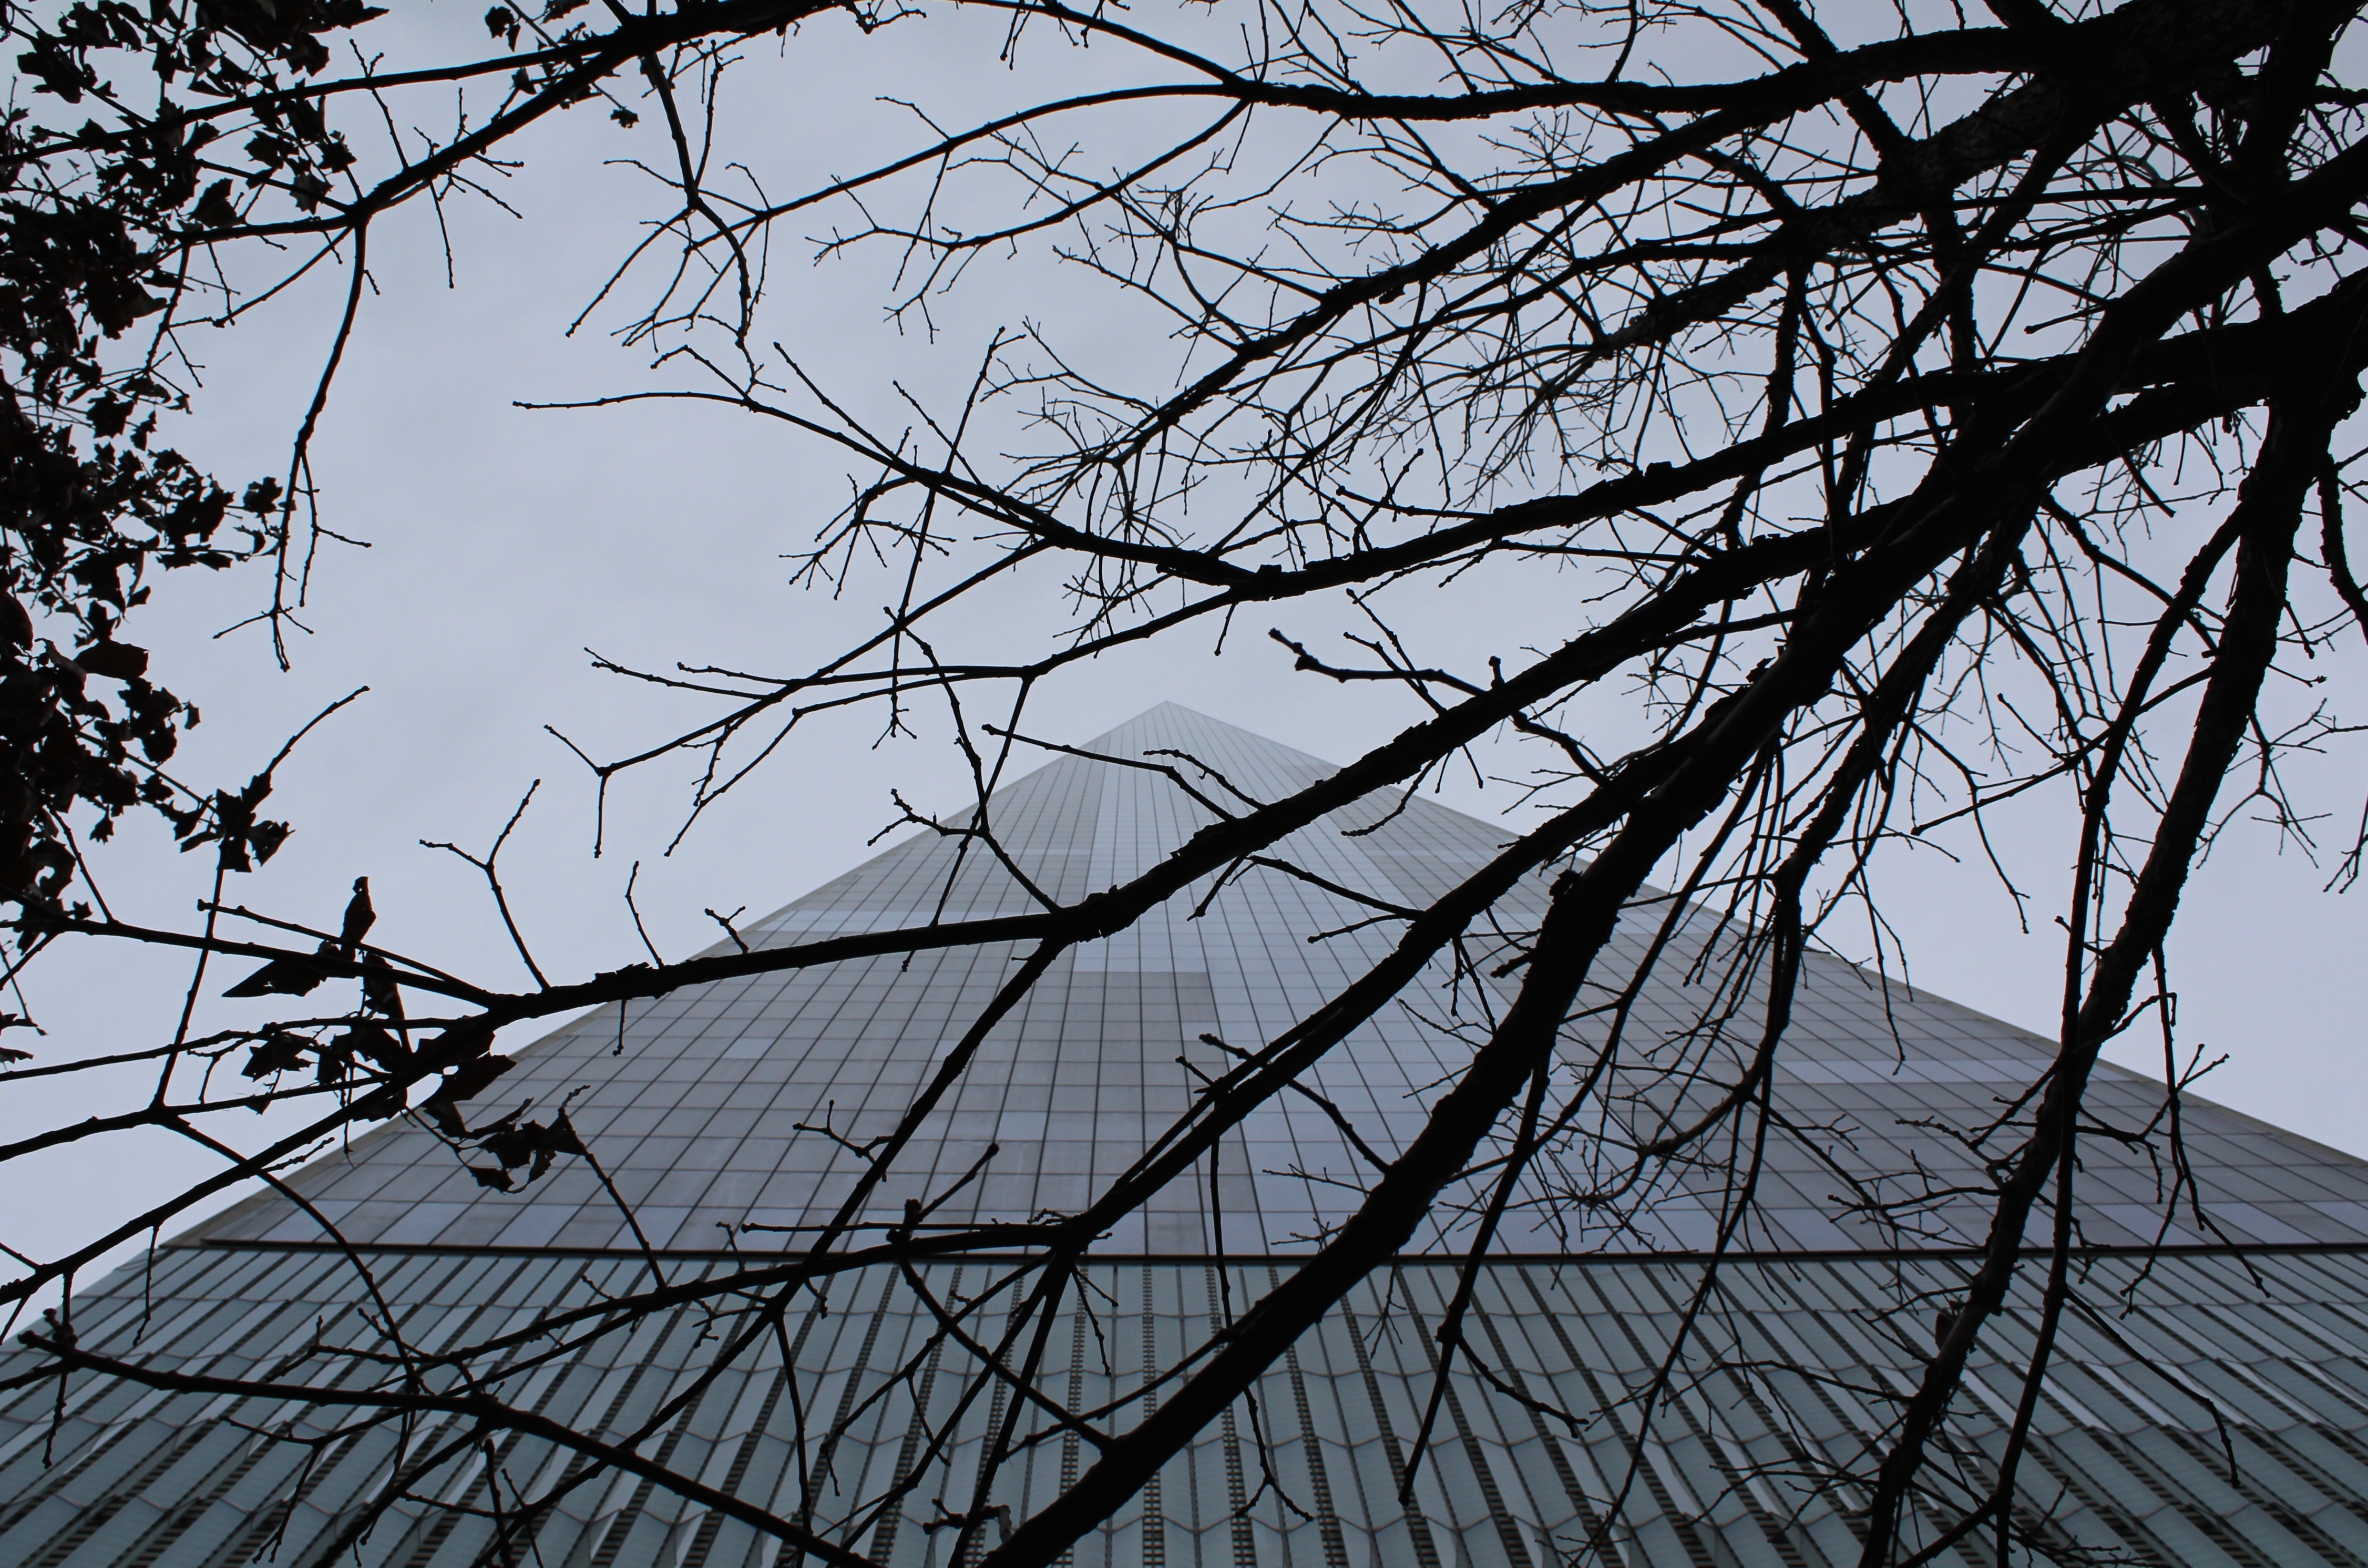
tree, nature, branch, winter, black and white, plant, sky, sunlight, leaf, line, reflection, monochrome, season, twig, monochrome photography, woody plant, outdoor structure